Felipe Montes

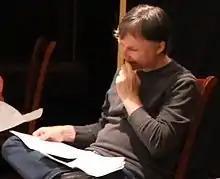
Felipe Montes

Felipe Montes (born 1961 in Monterrey, Mexico) is a Latin American writer. His literary creations, those already published and those that are in process of creation, gradually mold into one whole and huge work that grows with each written book, which Montes titles "Monterrey".